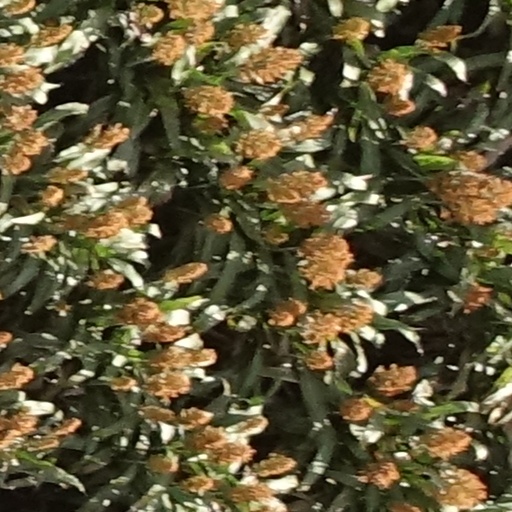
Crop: sorghum